Winnie-the-Pooh

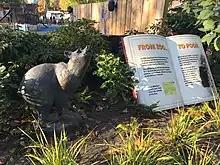
Sculpture at London Zoo where Milne took his son Christopher Robin to see the amiable bear that inspired Milne to write the story

In the first chapter of "Winnie-the-Pooh", Milne offers this explanation of why Winnie-the-Pooh is often simply known as "Pooh":